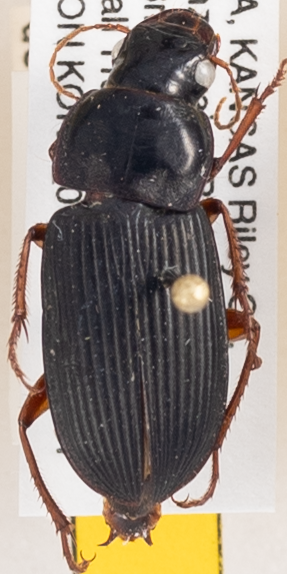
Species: Harpalus pensylvanicus
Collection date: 2019-09-11
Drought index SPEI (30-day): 1.498
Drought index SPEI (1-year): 1.69
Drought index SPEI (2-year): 1.029